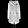
Label: Coat